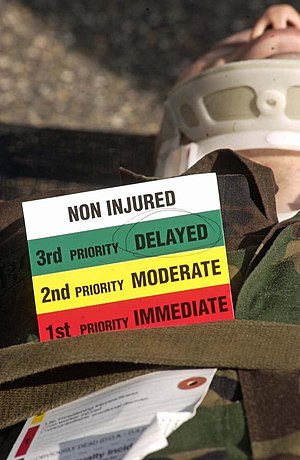
Triage / Galleri
Triage er en proces til bestemmelse af prioriteter i behandling af patienter baseret på sværhedsgraden af deres tilstand.